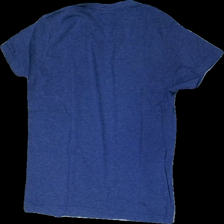
View: back
Type: T-shirt
Category: Unisex
Brand: Not in the list
Brand text on label: Clique
Colors: Blue
Material: 67% cotton, 33% polyester
Cut: Regular, C-collar
Size: S
Season: All
Price range: <50
Recommended usage: Export